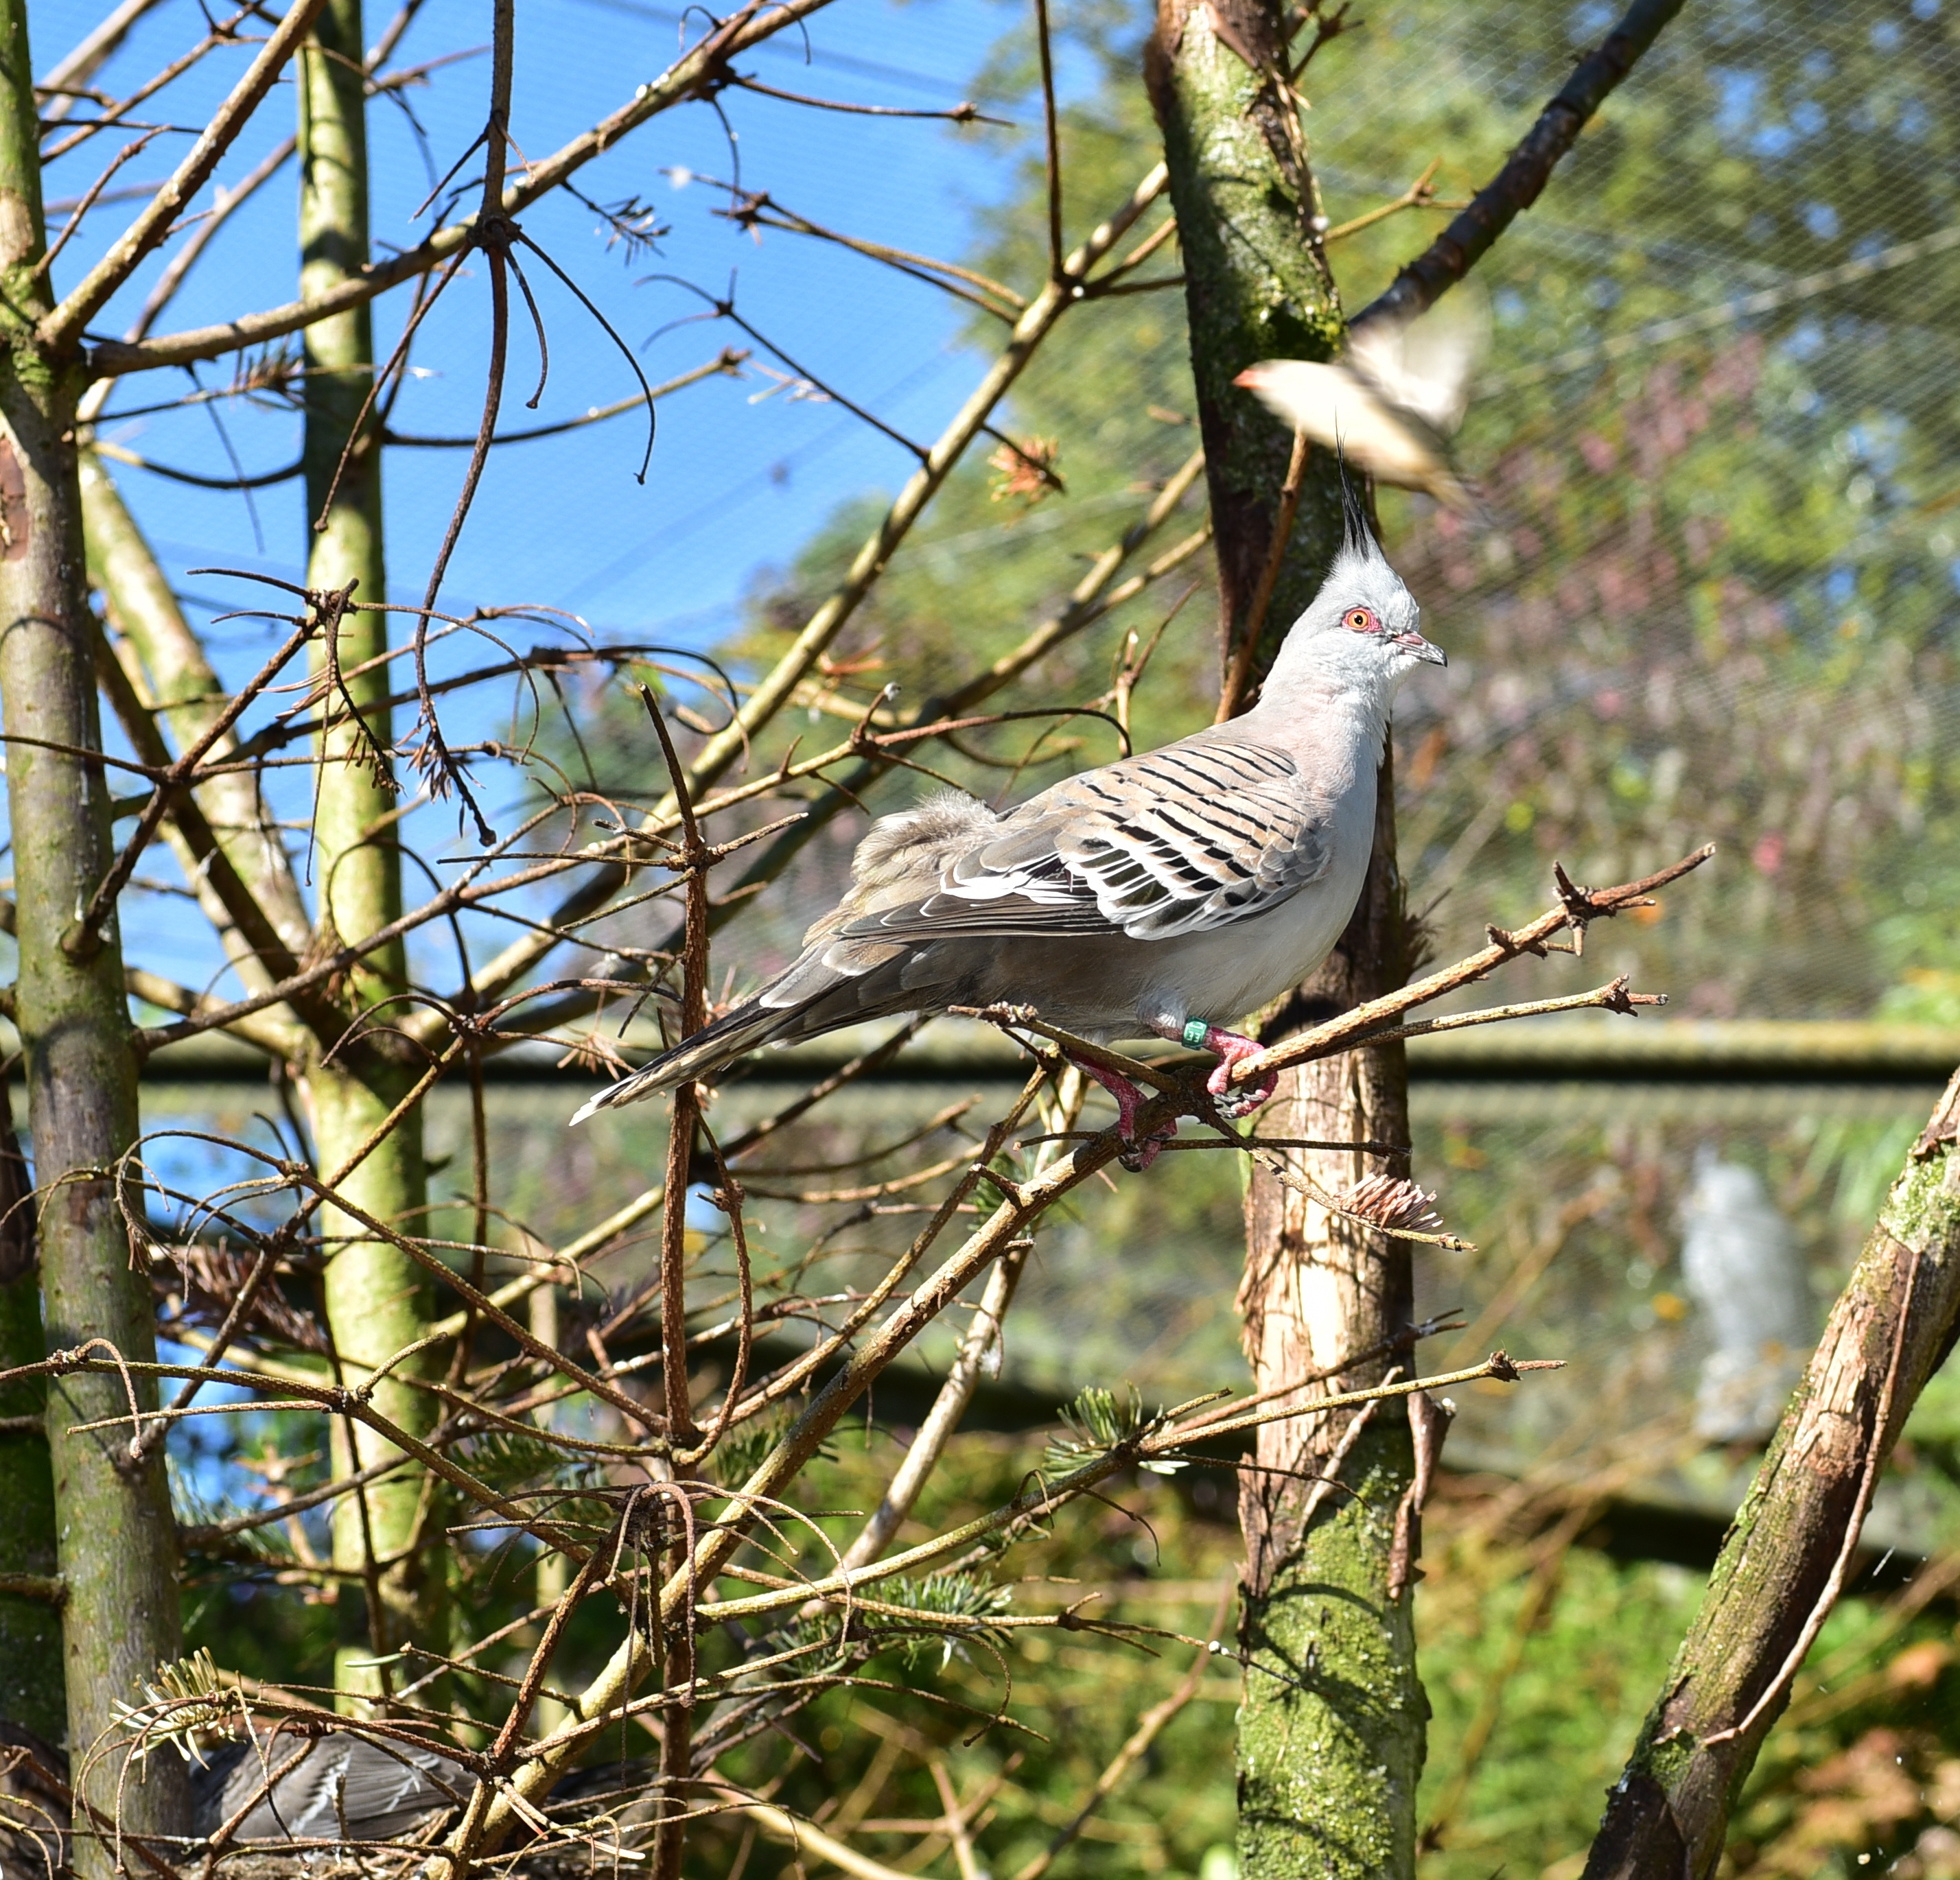
tree, nature, branch, bird, animal, wildlife, zoo, hawk, feather, fauna, vertebrate, parakeet, perching bird